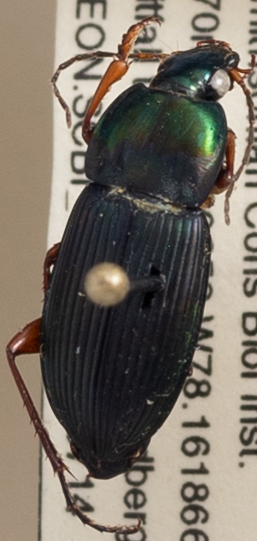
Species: Poecilus lucublandus
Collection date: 2022-07-14 04:00:00
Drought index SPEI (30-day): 0.54
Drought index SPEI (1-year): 0.63
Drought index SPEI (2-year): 0.71